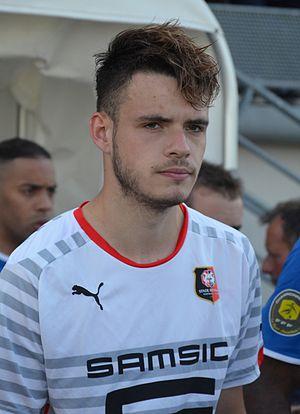
Photographie de Jérémy Gélin lors d'un match de CFA2 opposant le FC Saint-Lô au Stade rennais le 23 mai 2015.
Jérémy Gélin, né le 24 avril 1997 à Quimper, est un footballeur français. Il évolue au poste de milieu de terrain au Stade rennais FC, son club formateur.